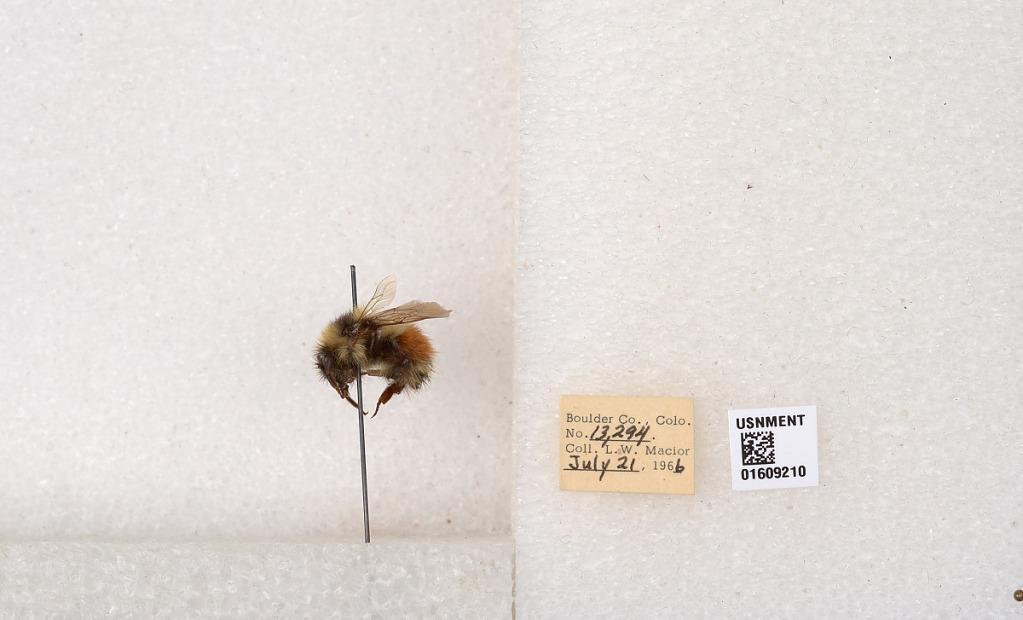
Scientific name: Bombus (Pyrobombus) sylvicola Kirby
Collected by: L. Macior
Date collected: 1966-7-21
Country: United States
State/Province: Colorado
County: Boulder
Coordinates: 40.0163, -105.294